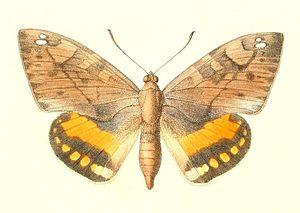
Castnia inca = Athis inca
Athis inca est une espèce de lépidoptères de la famille des Castniidae.